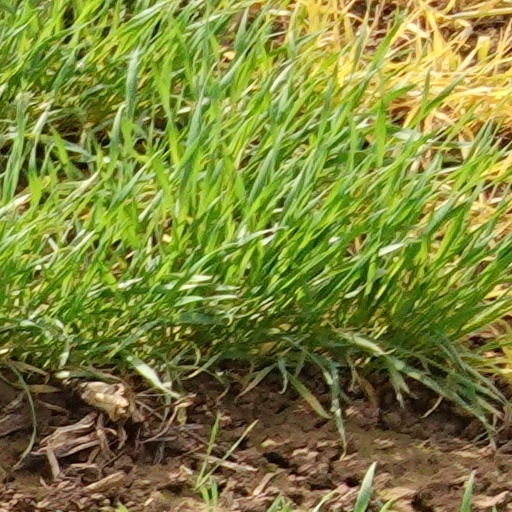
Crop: wheat